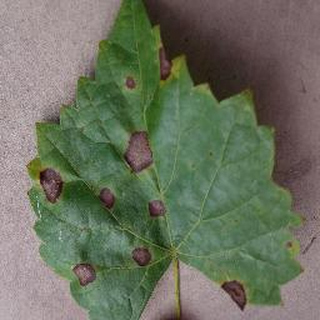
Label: grape_black_rot